Parking (1985 film)

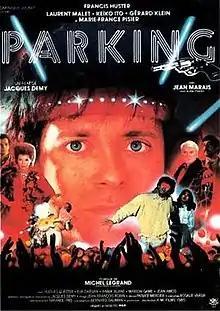

Parking is a French fantasy and musical film from 1985. It was directed and written by Jacques Demy, starring Francis Huster, Laurent Malet, and Jean Marais.